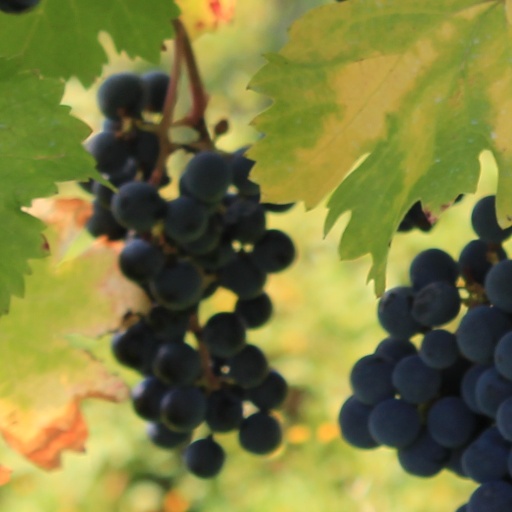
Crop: grape